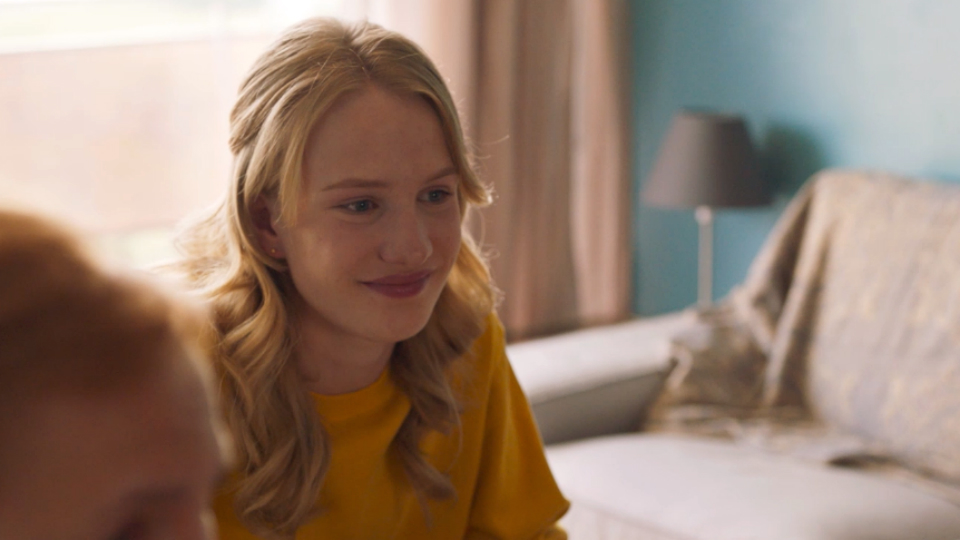
Gender: women